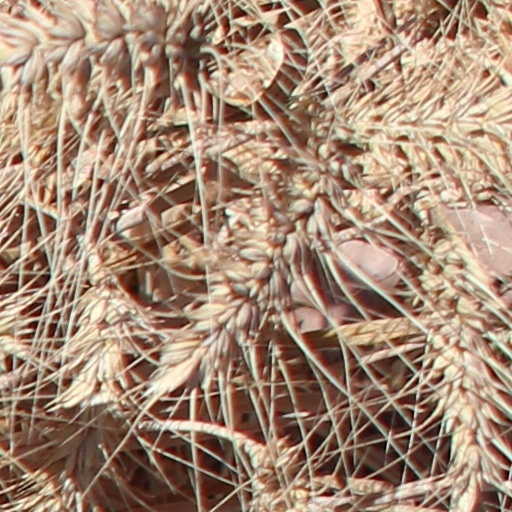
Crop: wheat